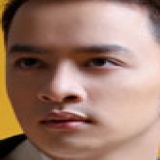
ca sĩ Cao Thái Sơn